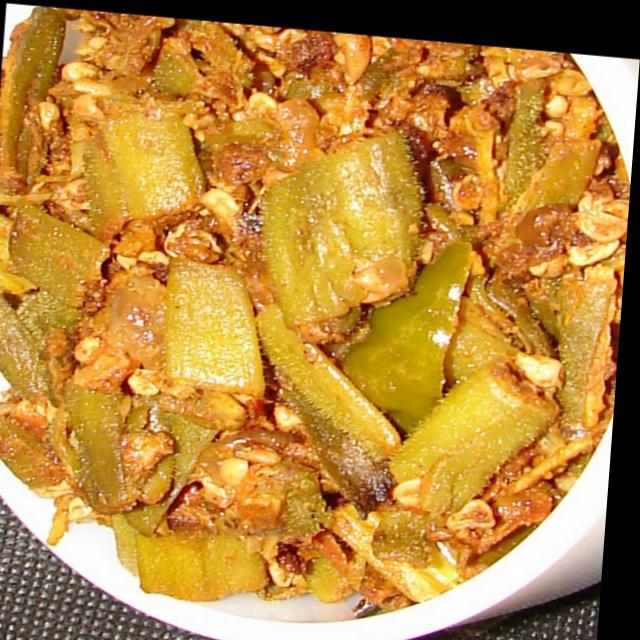
Dish: bhindi_masala